Fouqueure

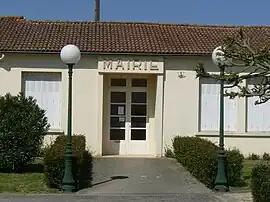
The town hall in Fouqueure

Fouqueure is a commune in the Charente department in southwestern France.